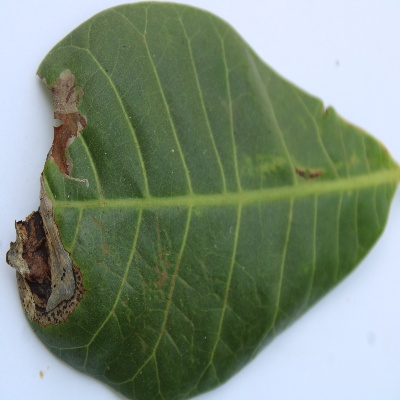
Crop: Cashew
Condition: leaf miner